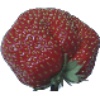
Label: Strawberry Wedge 1